Suicide of Phoebe Prince

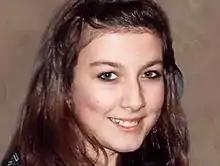
Phoebe Prince

Phoebe Nora Mary Prince (November 24, 1994 - January 14, 2010) was a British-Irish student at an American high school whose suicide led to the criminal prosecution of six teenagers for charges including civil rights violations, as well as to the enactment of stricter anti-bullying legislation by the Massachusetts state legislature.